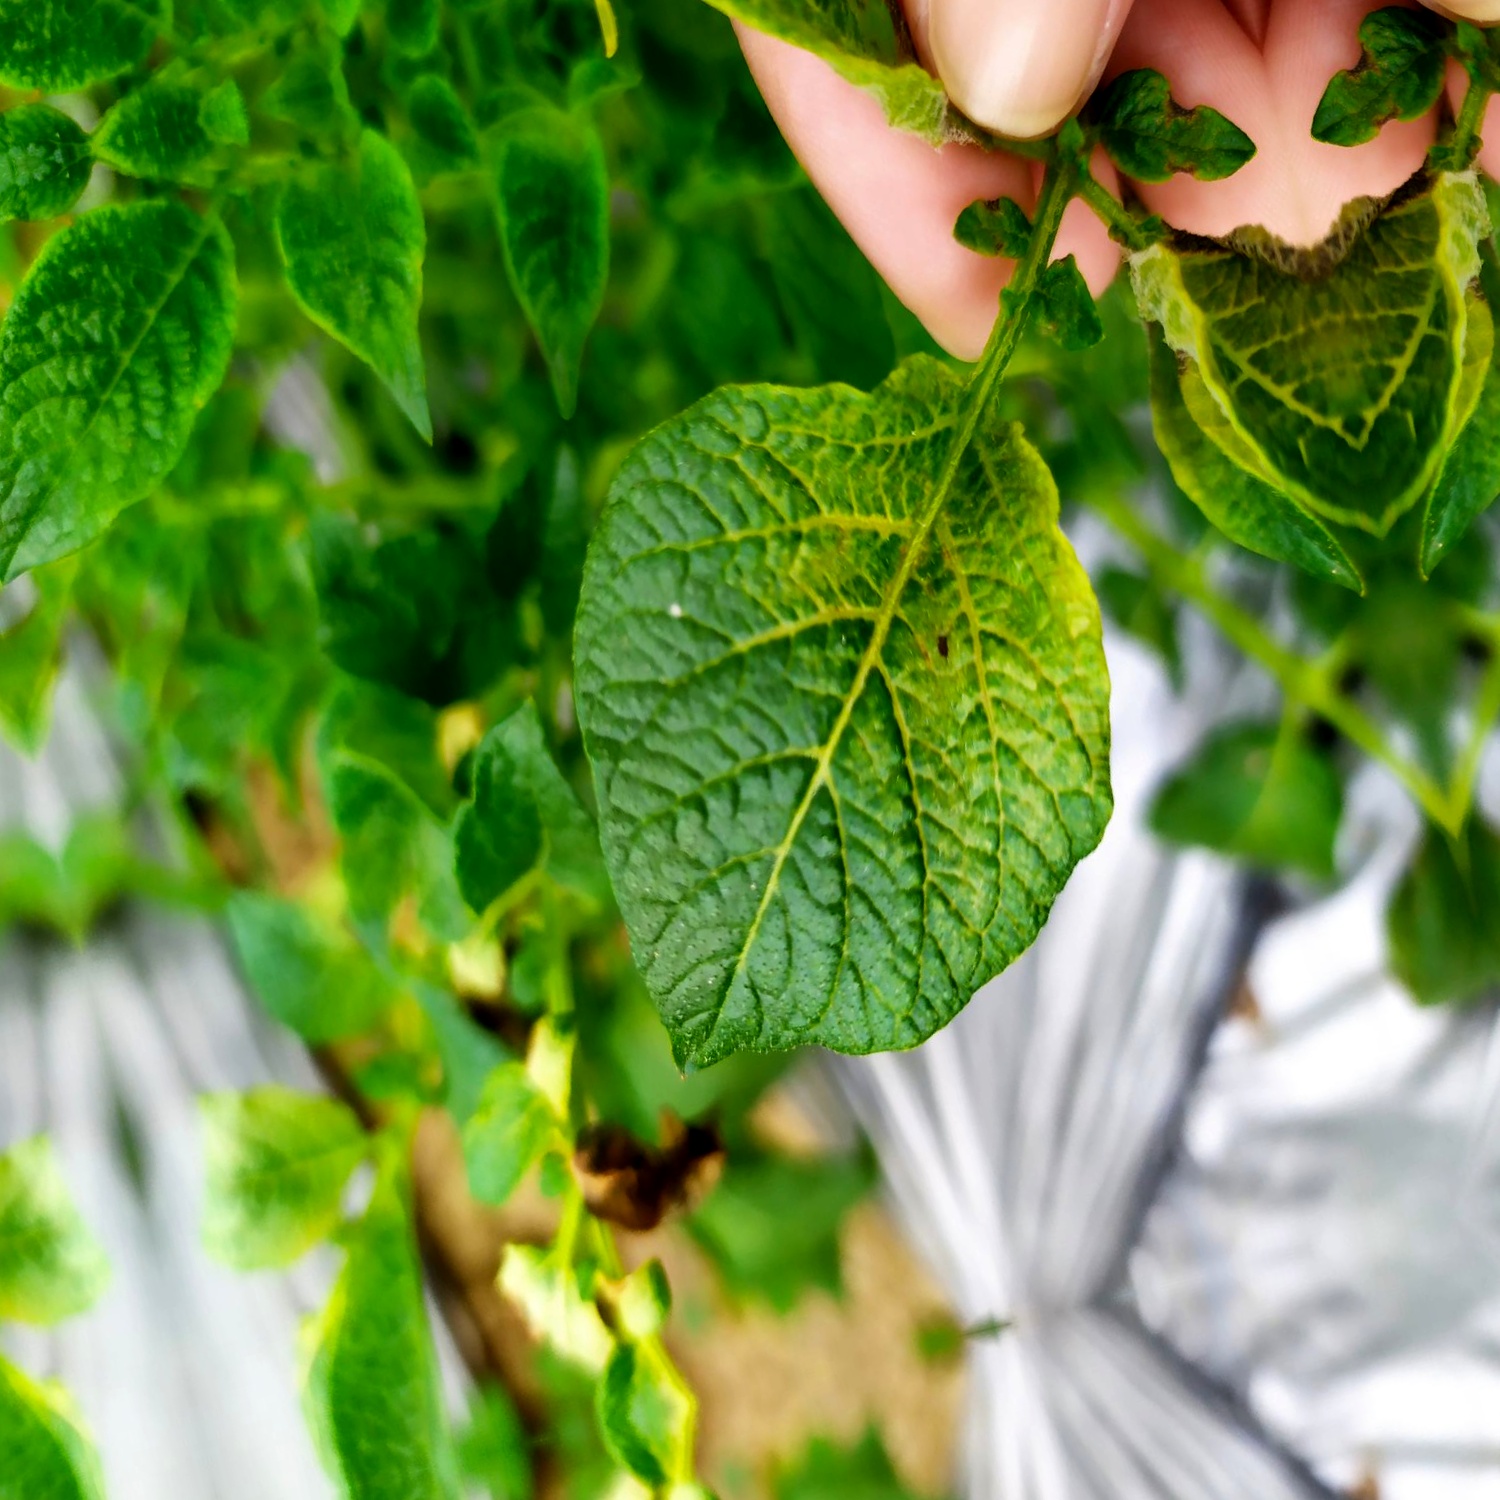
Etiqueta: Virus